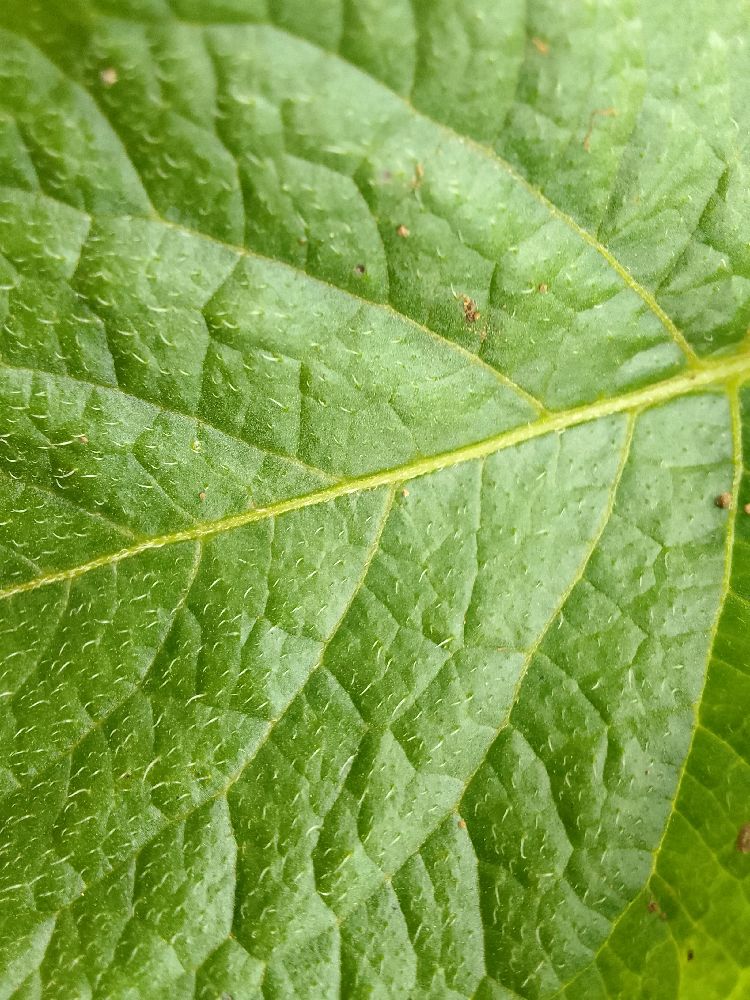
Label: Healthy